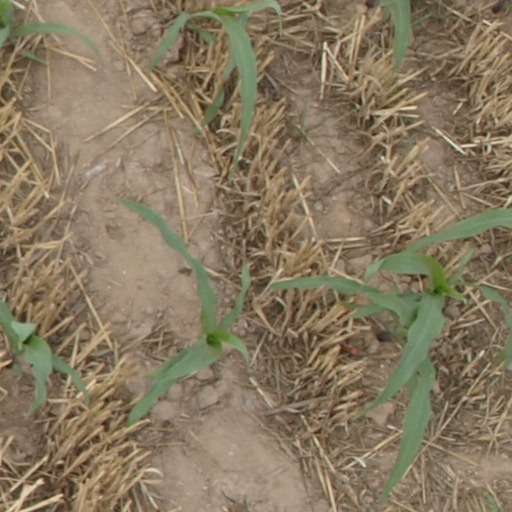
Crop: maize; corn